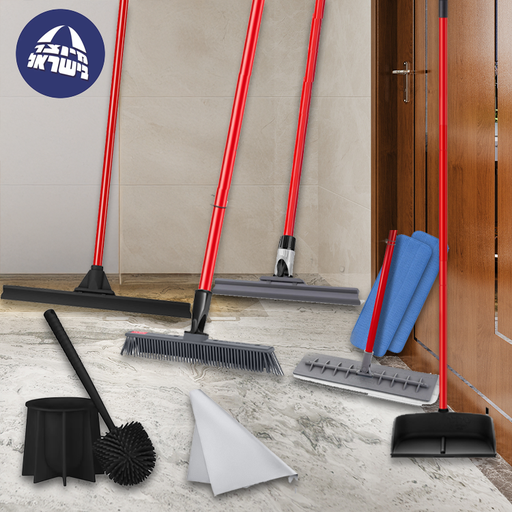
קטגוריה: מחדשים את הבית
תיאור: מארז ניקיון מושלם לבית מבית טירולר